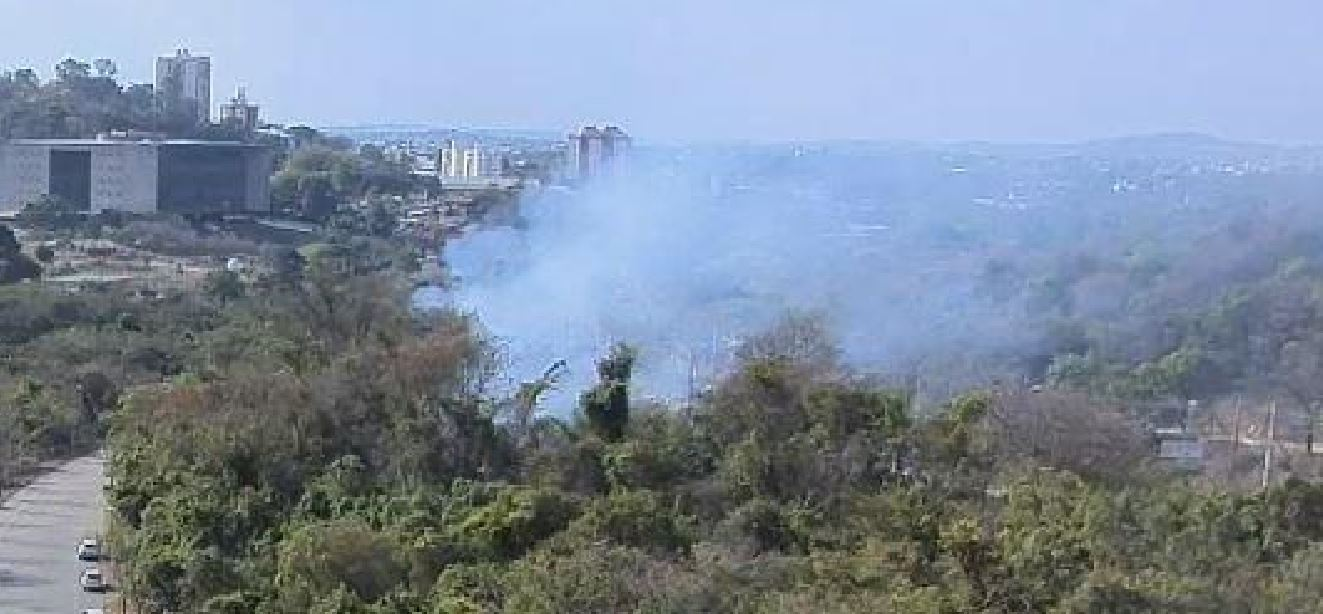
Fire: no
Smoke: yes